Trevor Morgan (footballer)

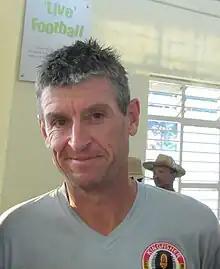
Morgan with East Bengal

Trevor James Morgan (born 30 September 1956) is an English football coach and former player.